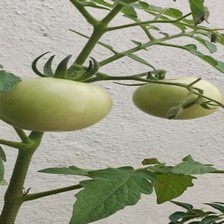
Label: tomato